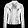
Label: Coat